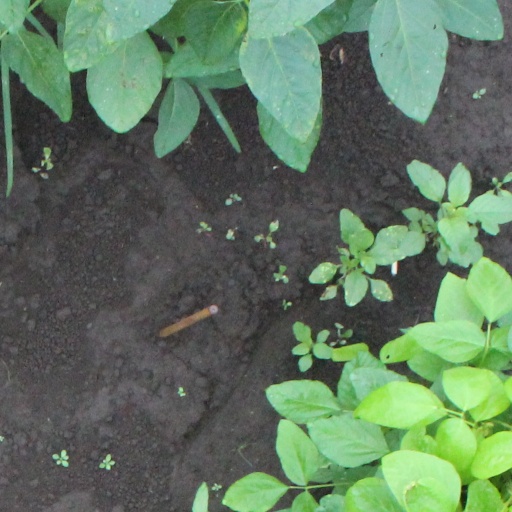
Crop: soybean